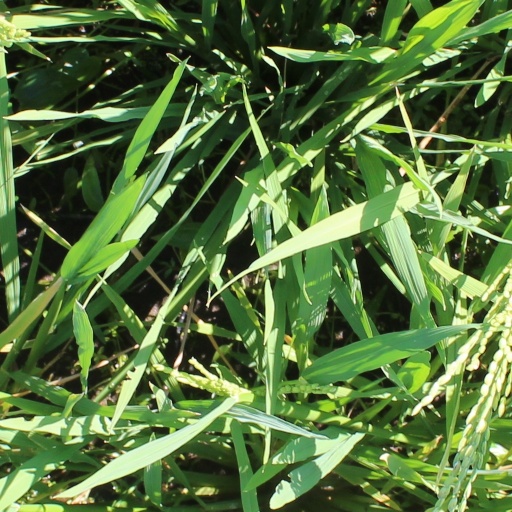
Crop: rice